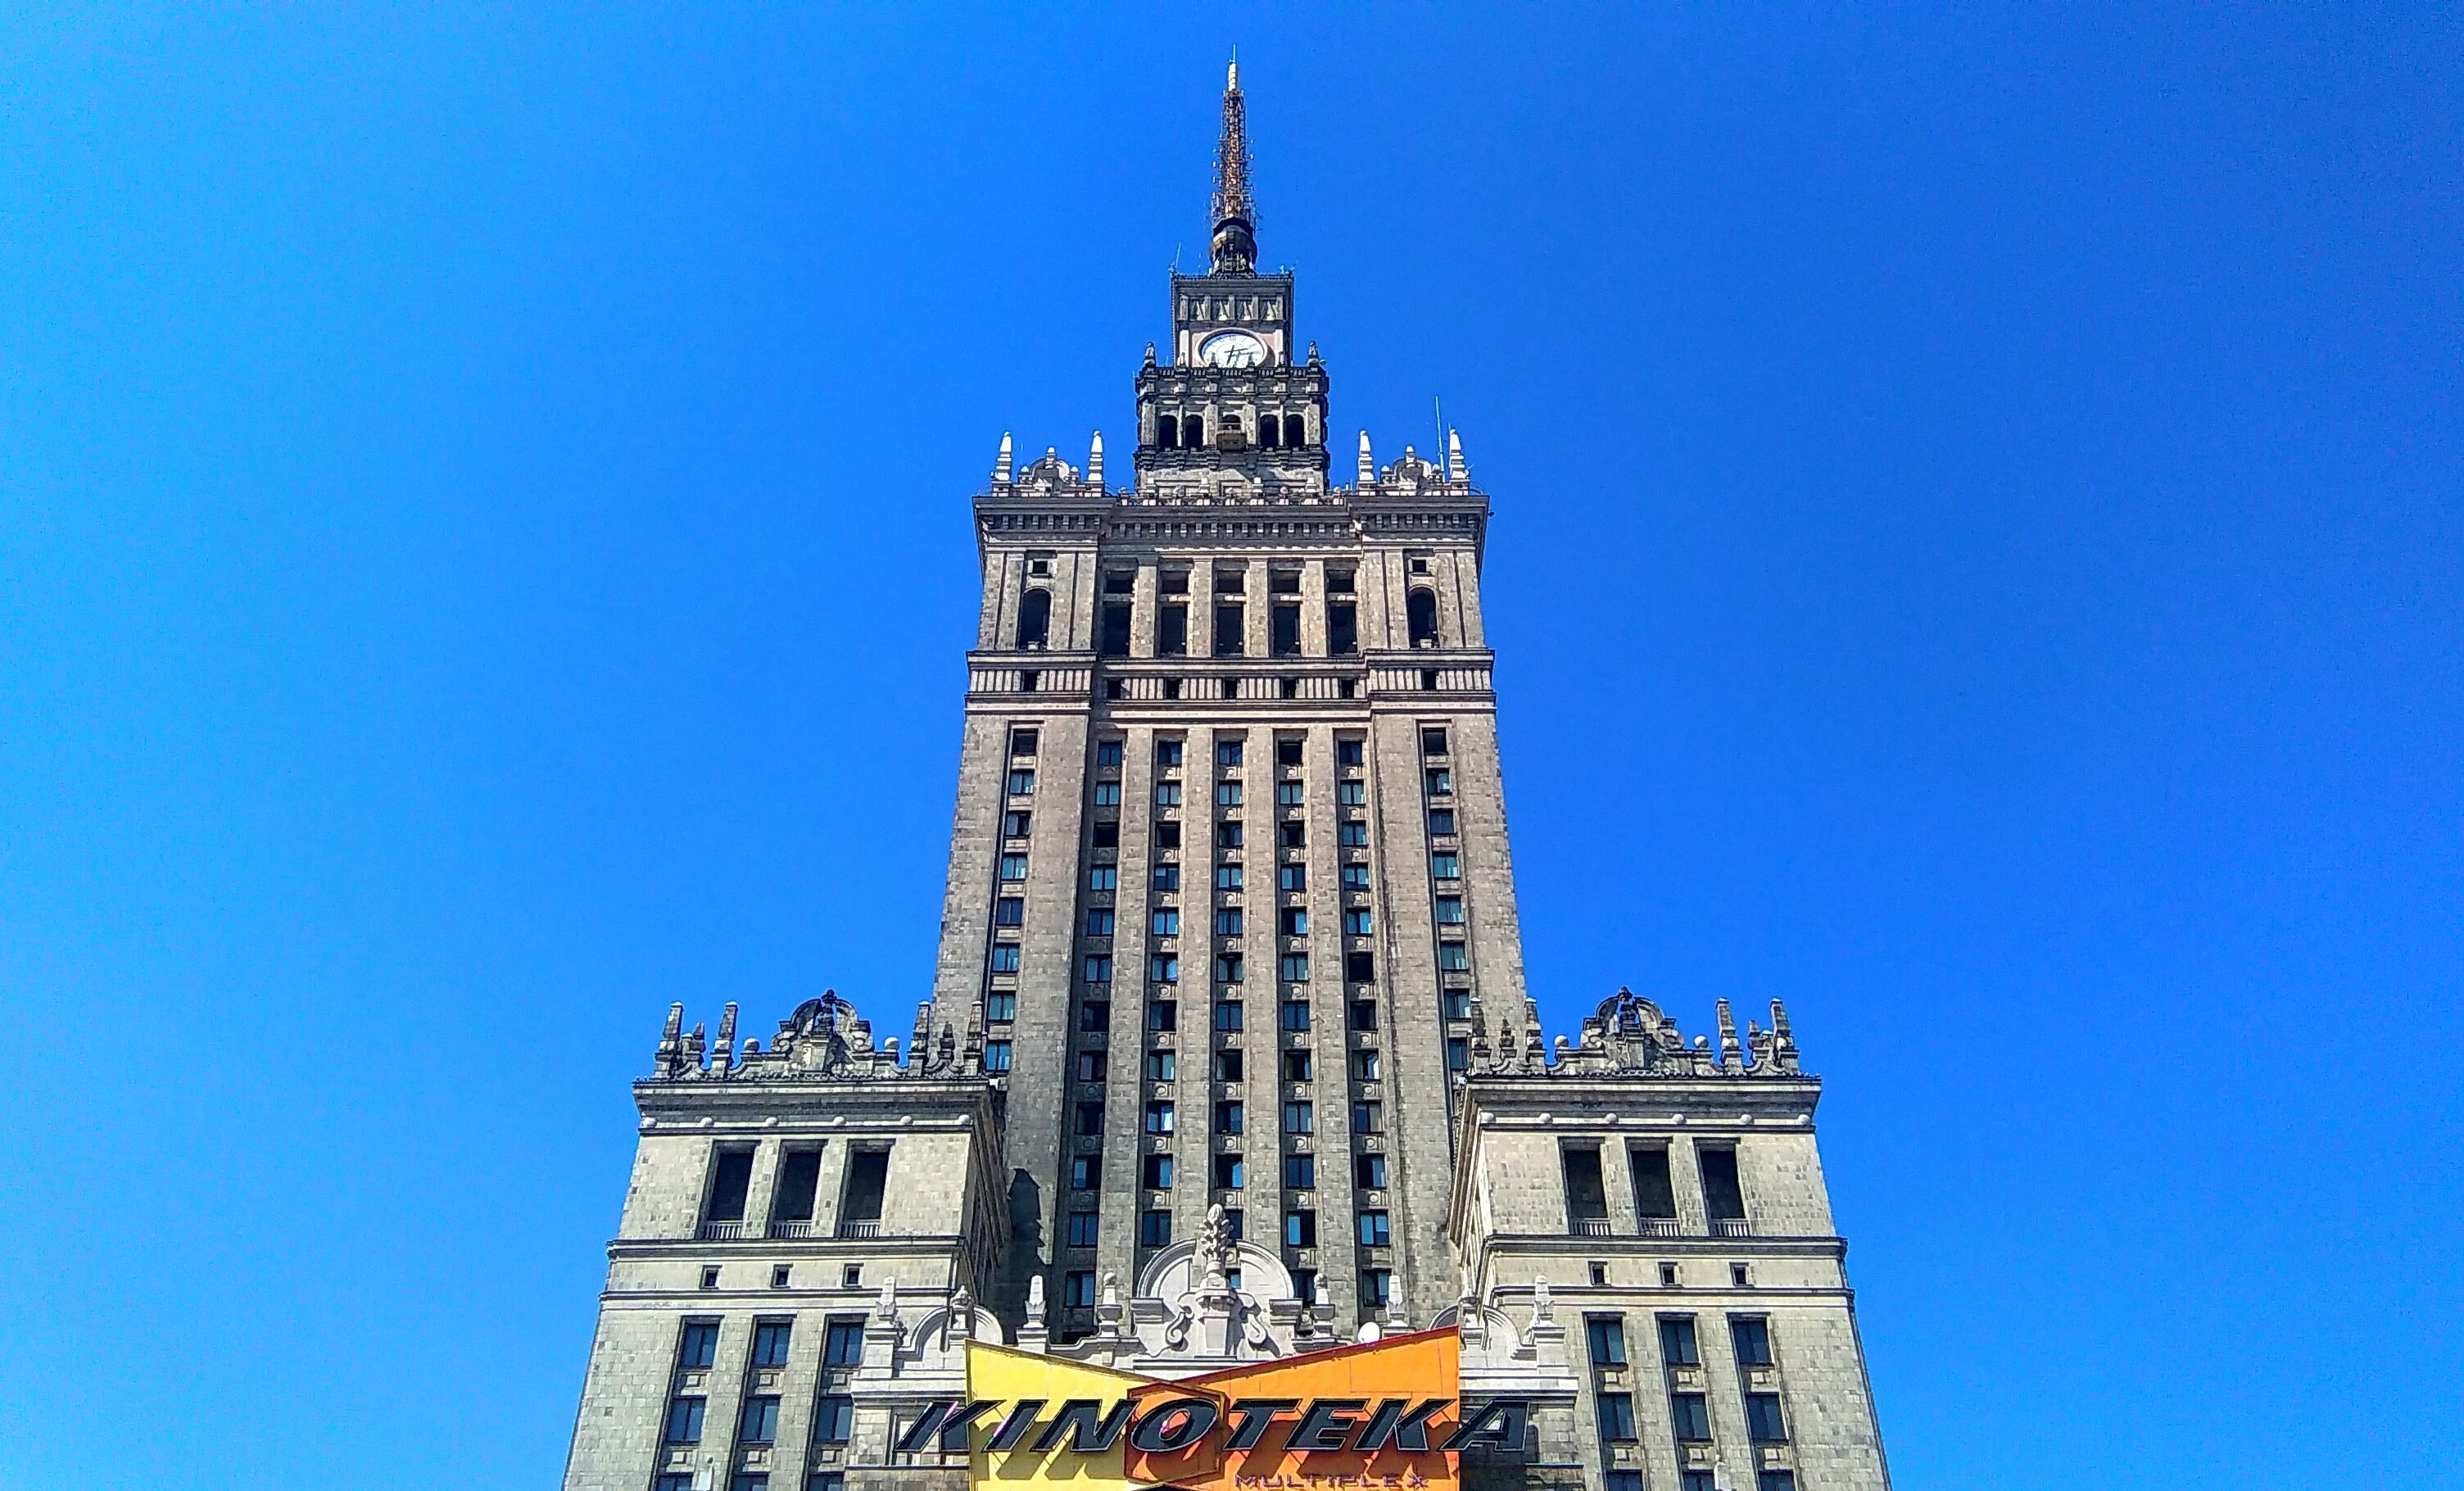
architecture, town, building, palace, old, city, skyscraper, urban, monument, cityscape, europe, tower, landmark, facade, sightseeing, cathedral, historic, tourism, clock tower, bell tower, capital, national, spire, steeple, culture, history, famous, heritage, historical, warsaw, metropolis, tours